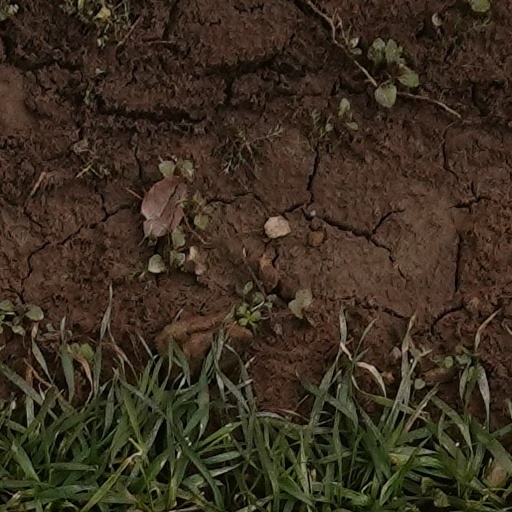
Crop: wheat